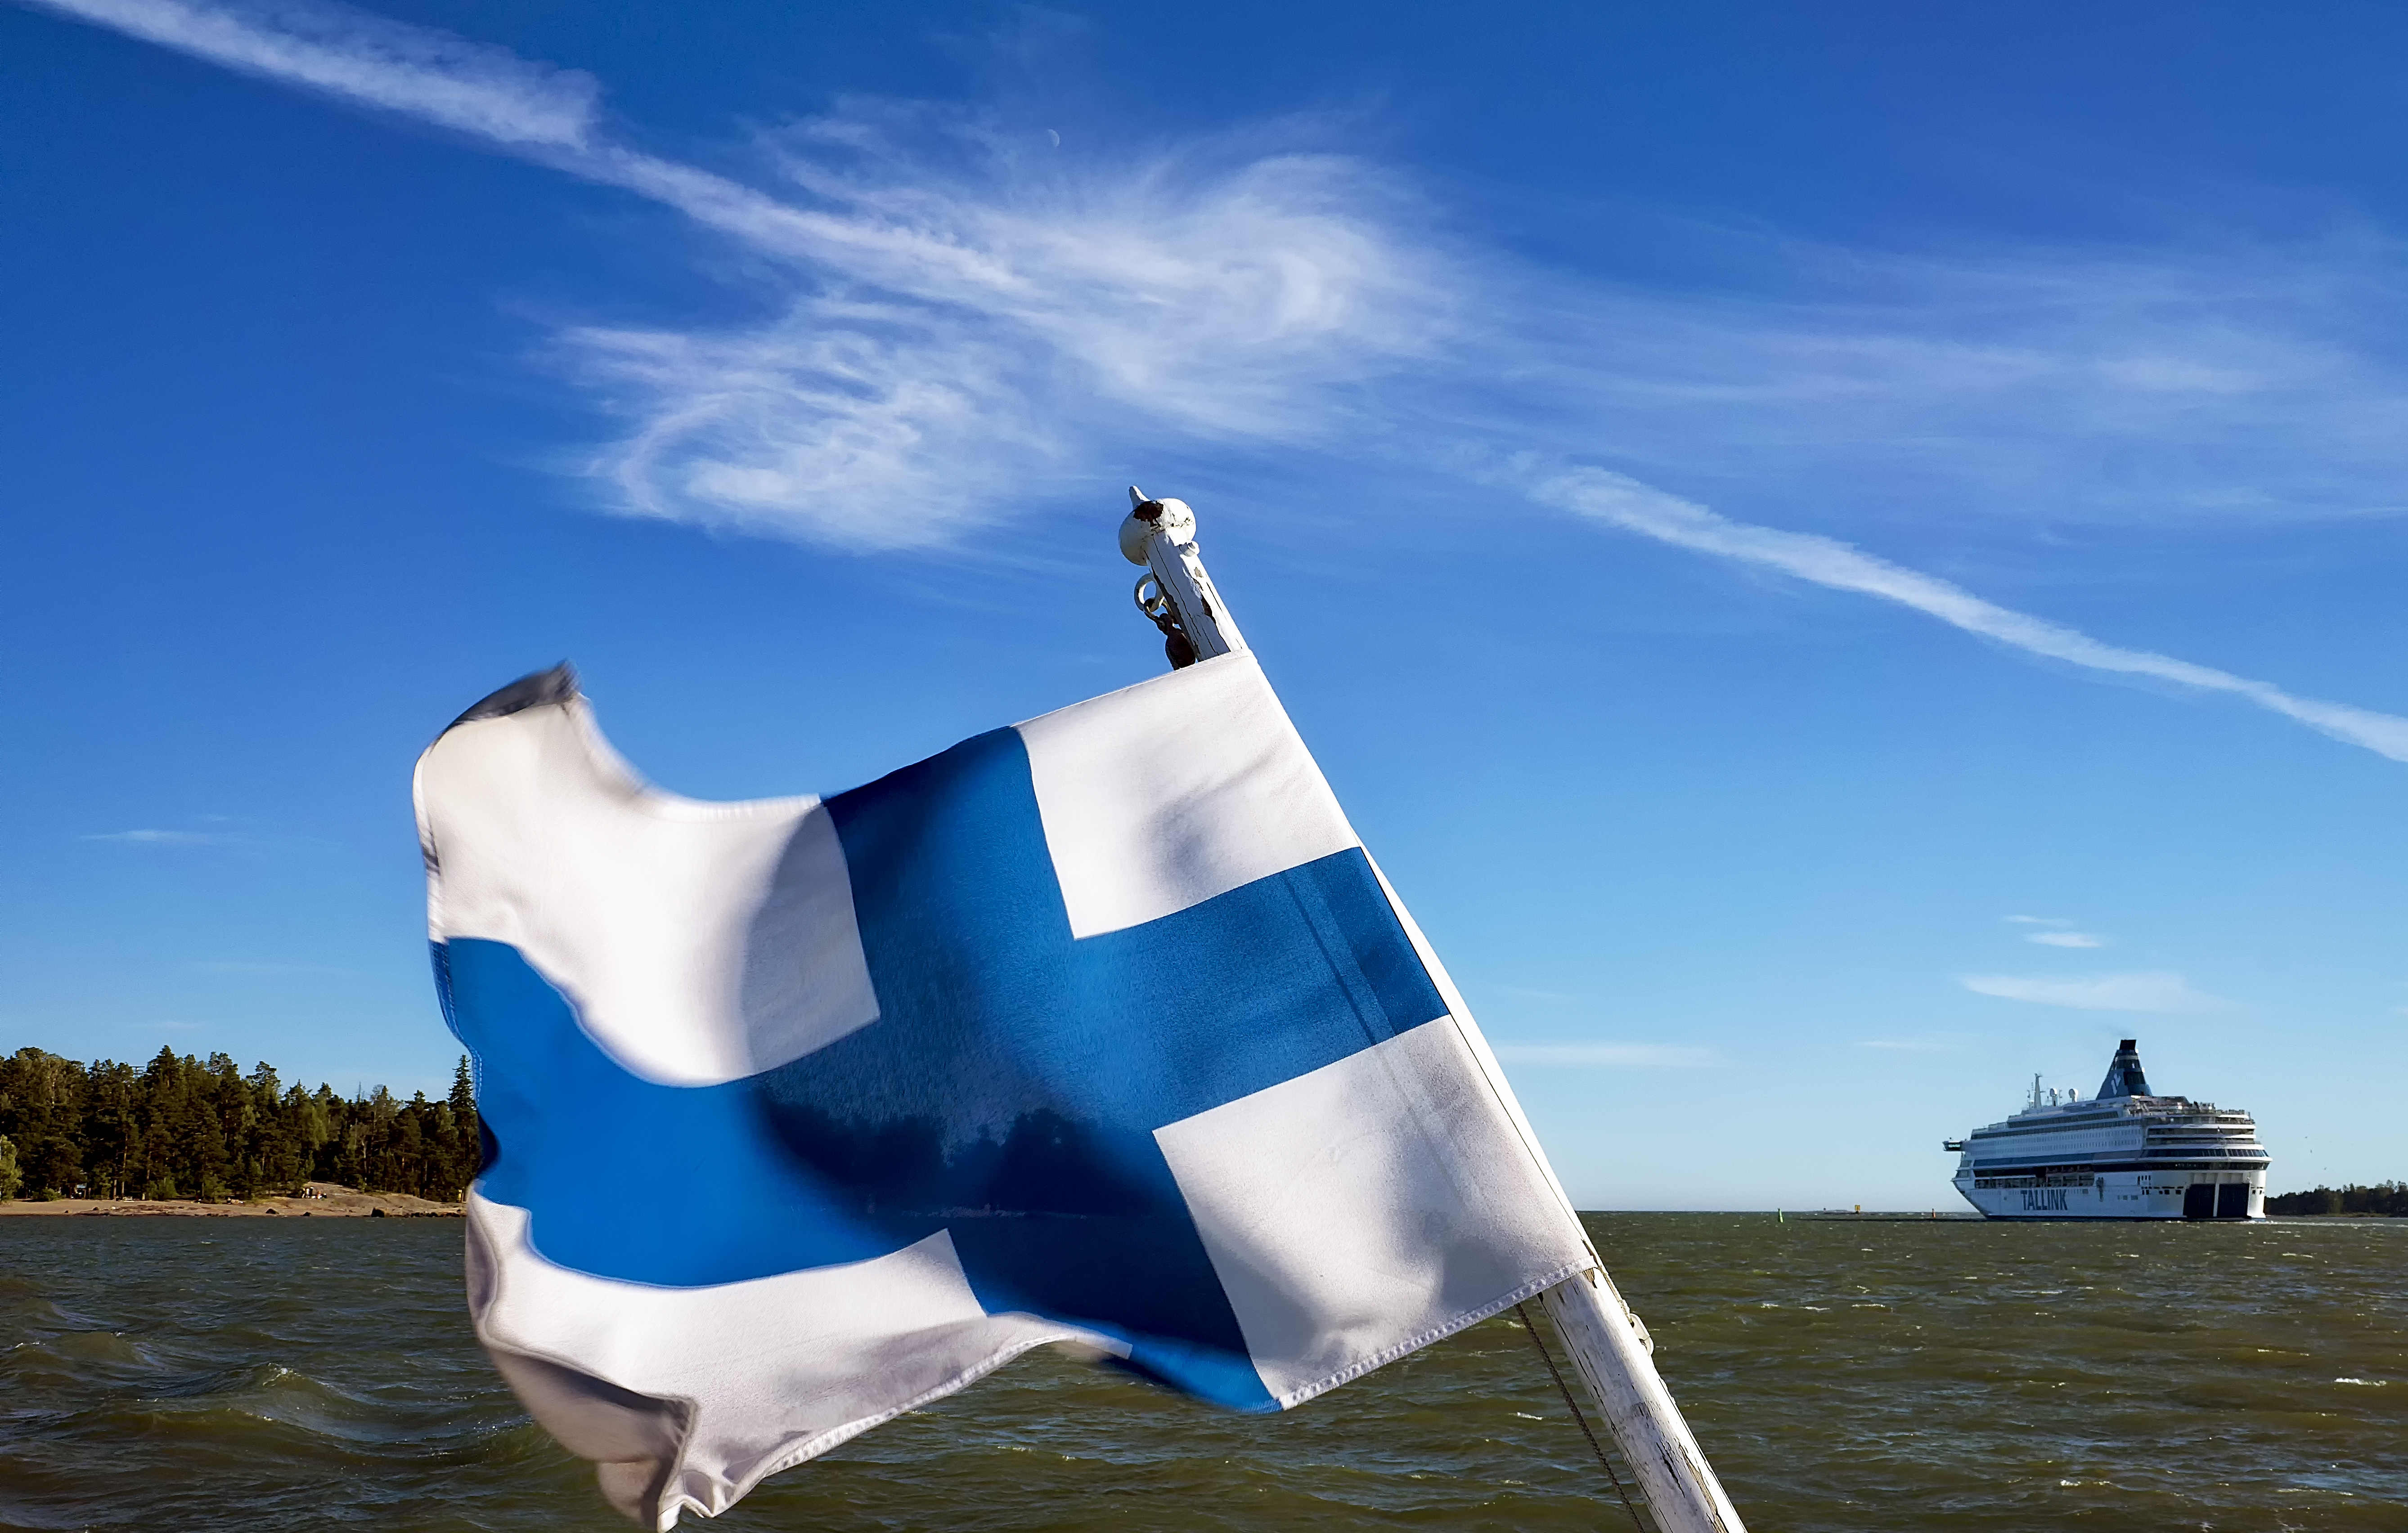
sea, water, outdoor, ocean, cloud, sky, wind, ship, vehicle, flag, island, blue, ferry, finland, helsinki, atmosphere of earth